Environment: real
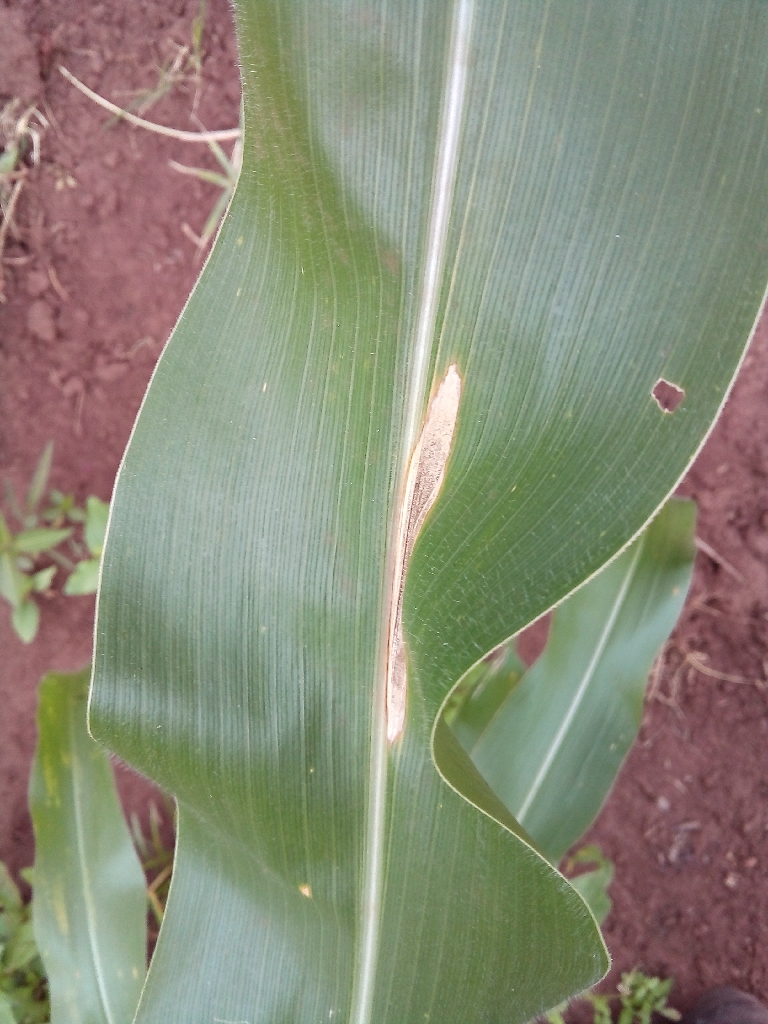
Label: northern_corn_leaf_blight